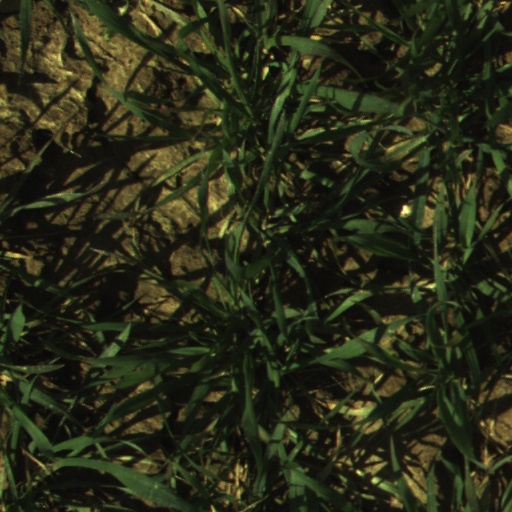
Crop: wheat